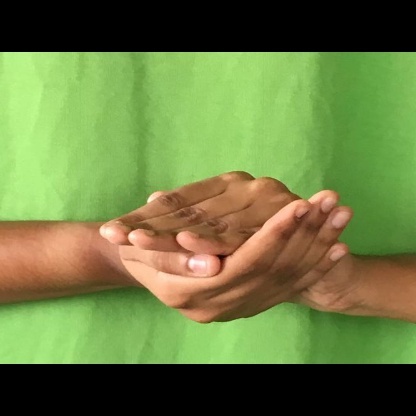
Mudra: Samputa